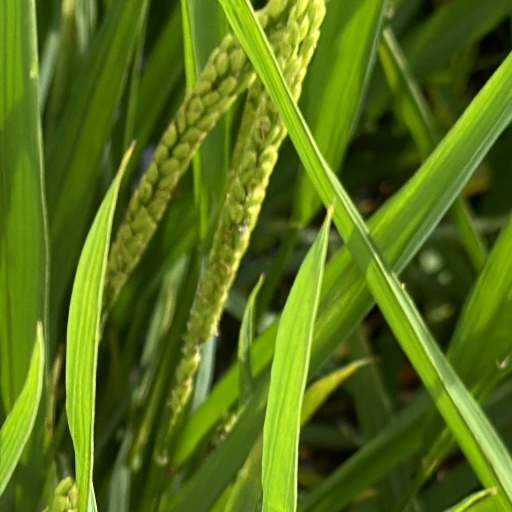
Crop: rice